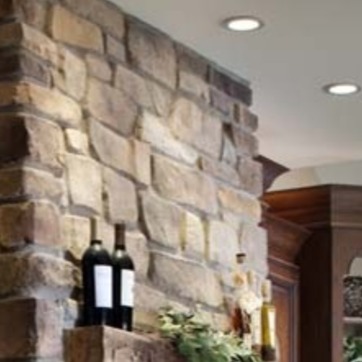
Material: stone